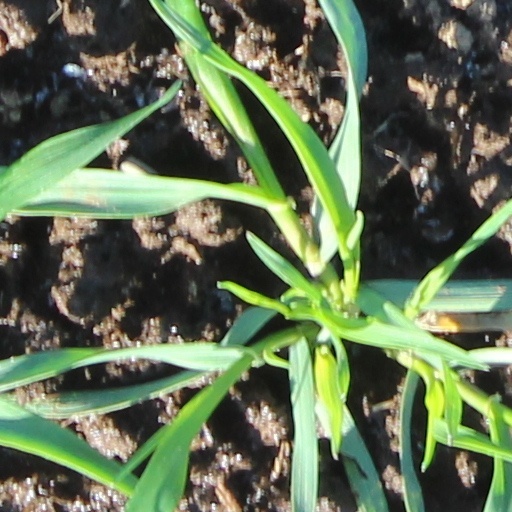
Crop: wheat